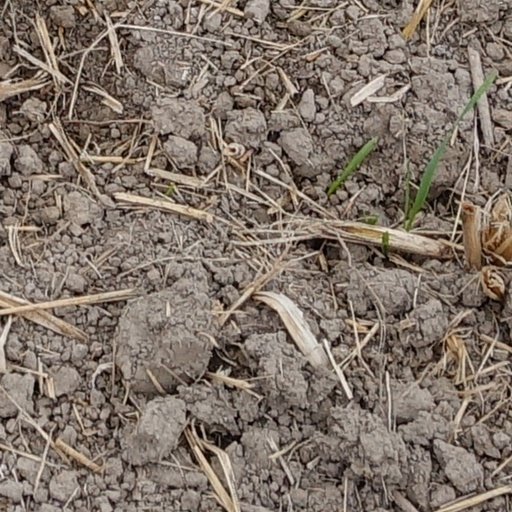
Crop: wheat